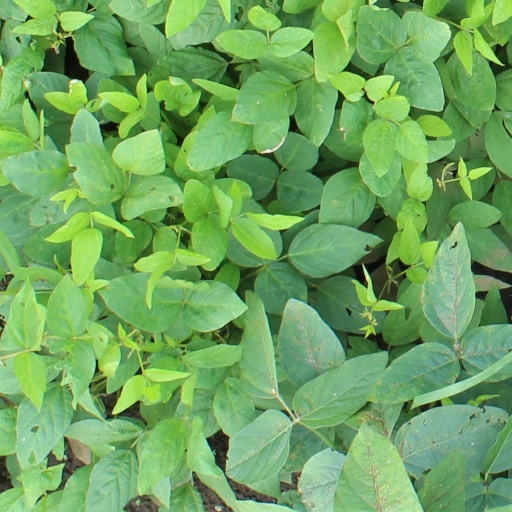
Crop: soybean